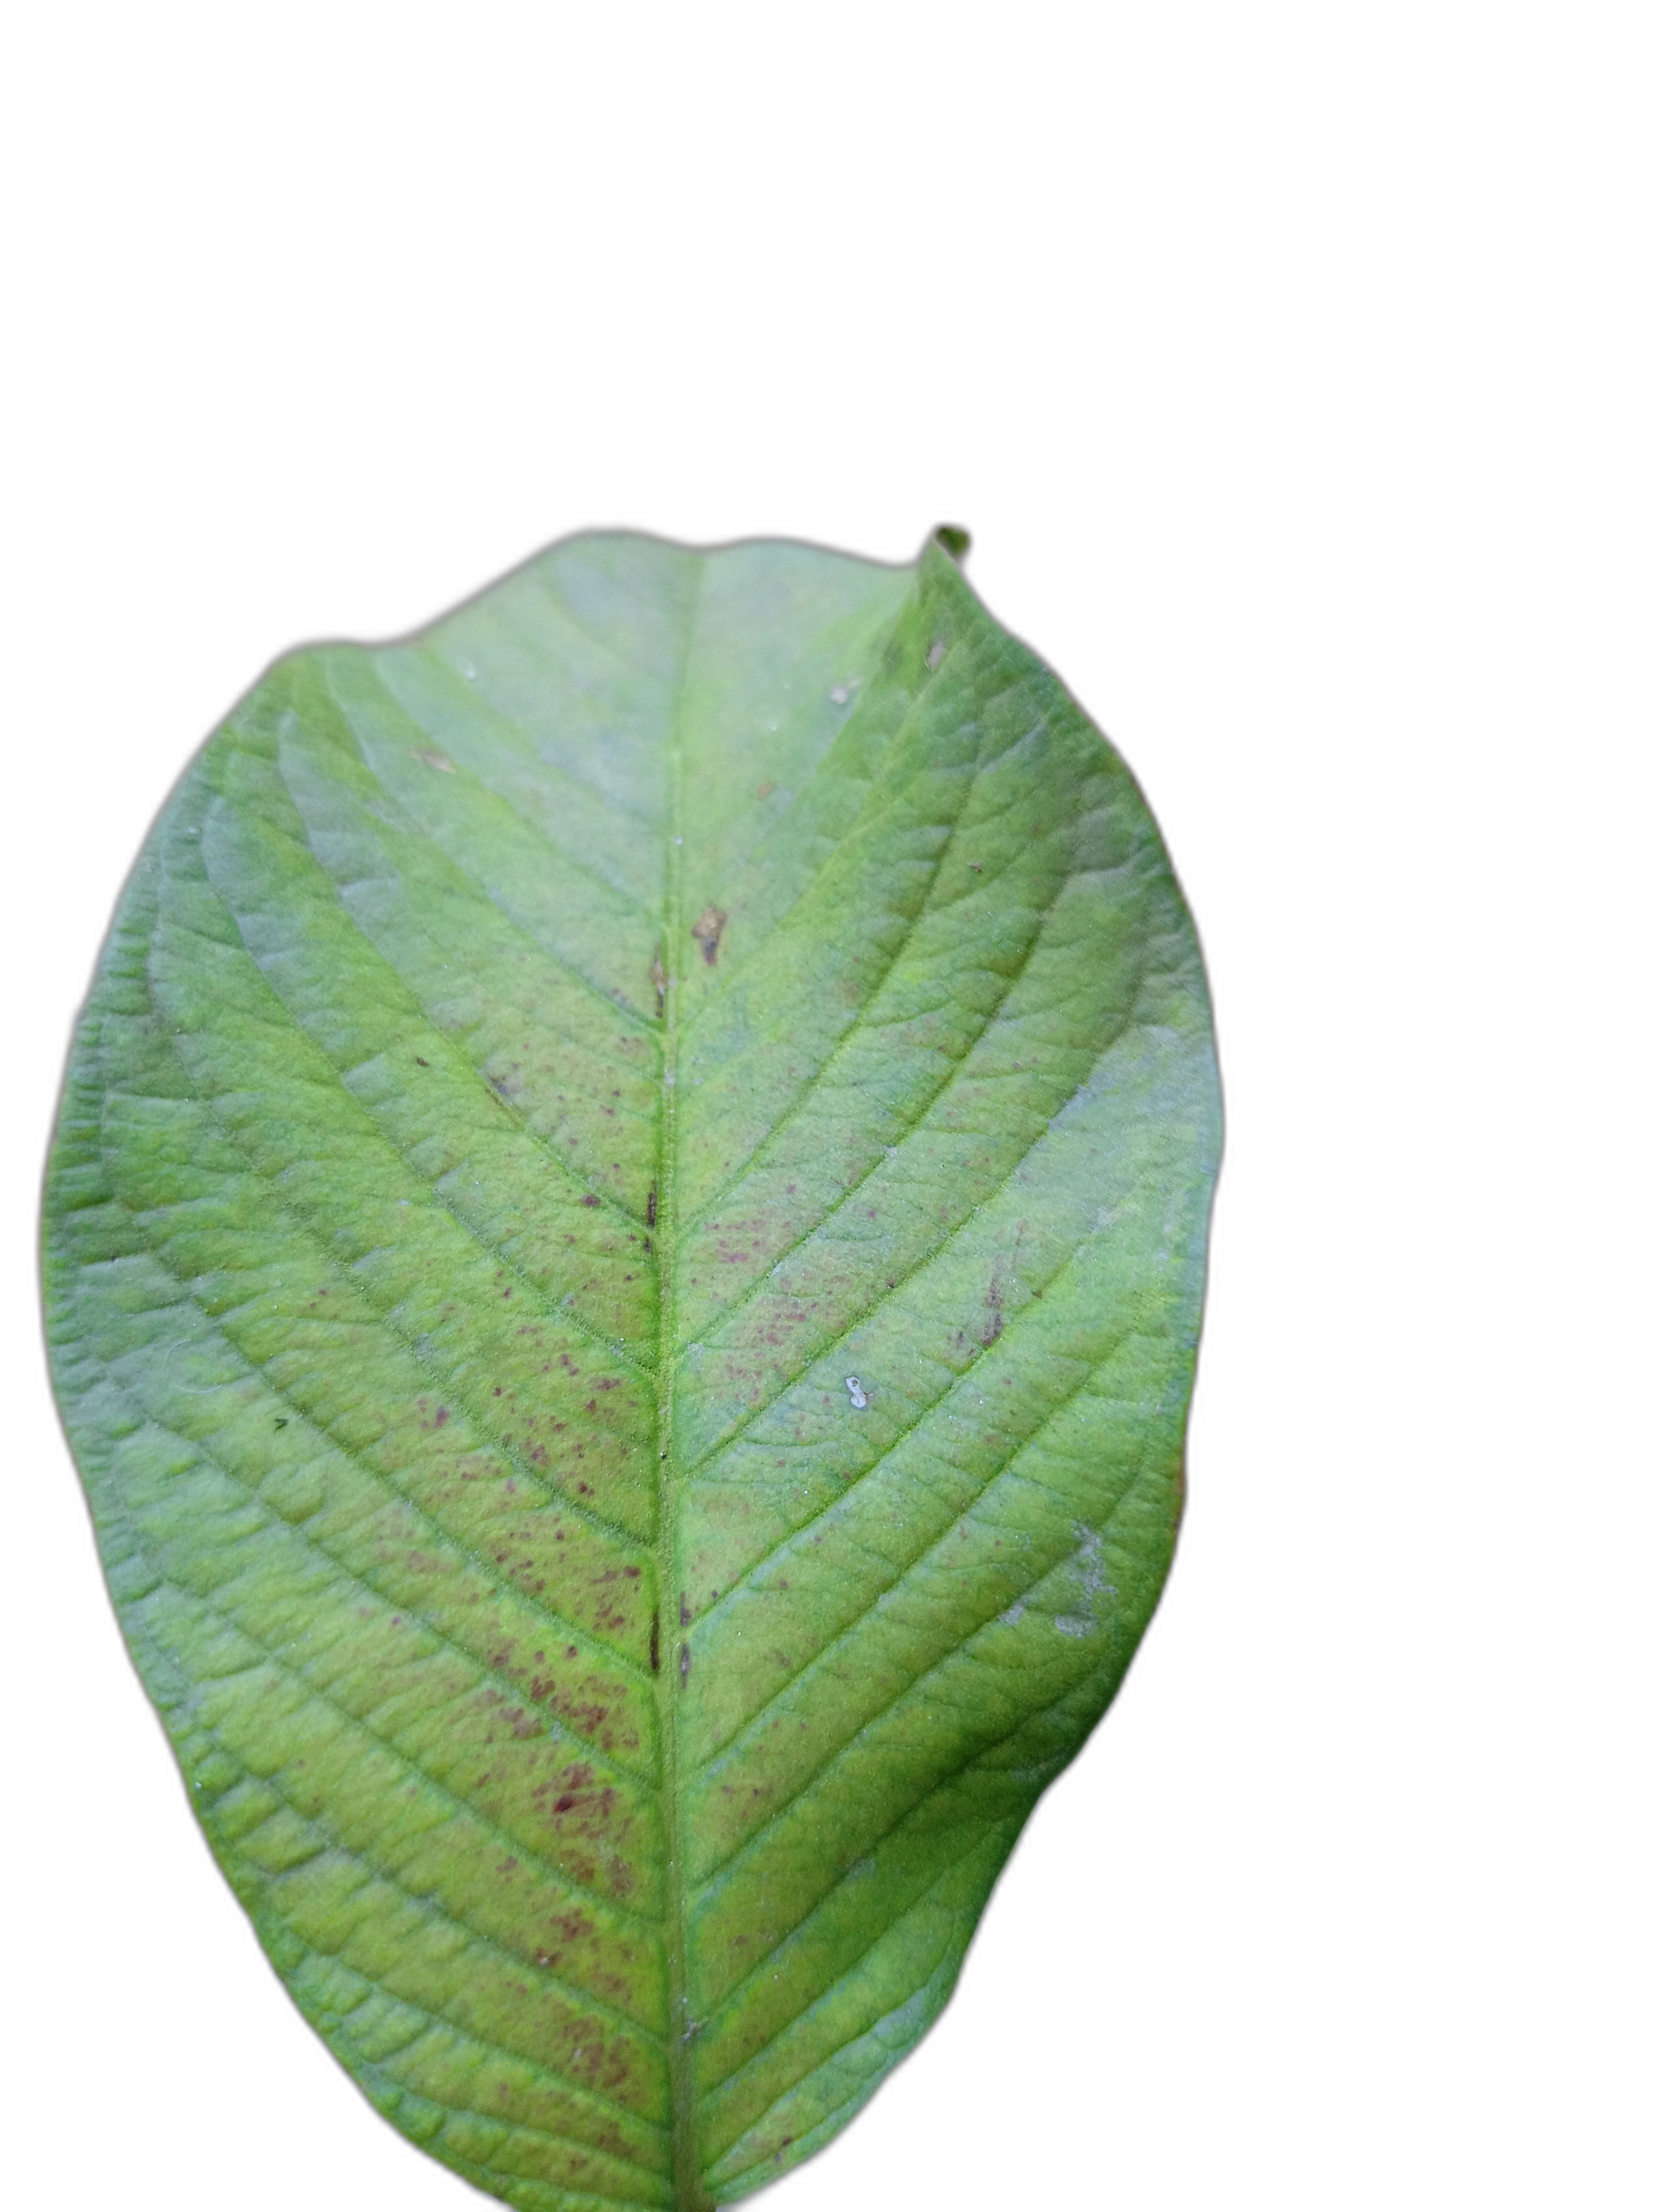
Plant part: leaf
Disease: Rust